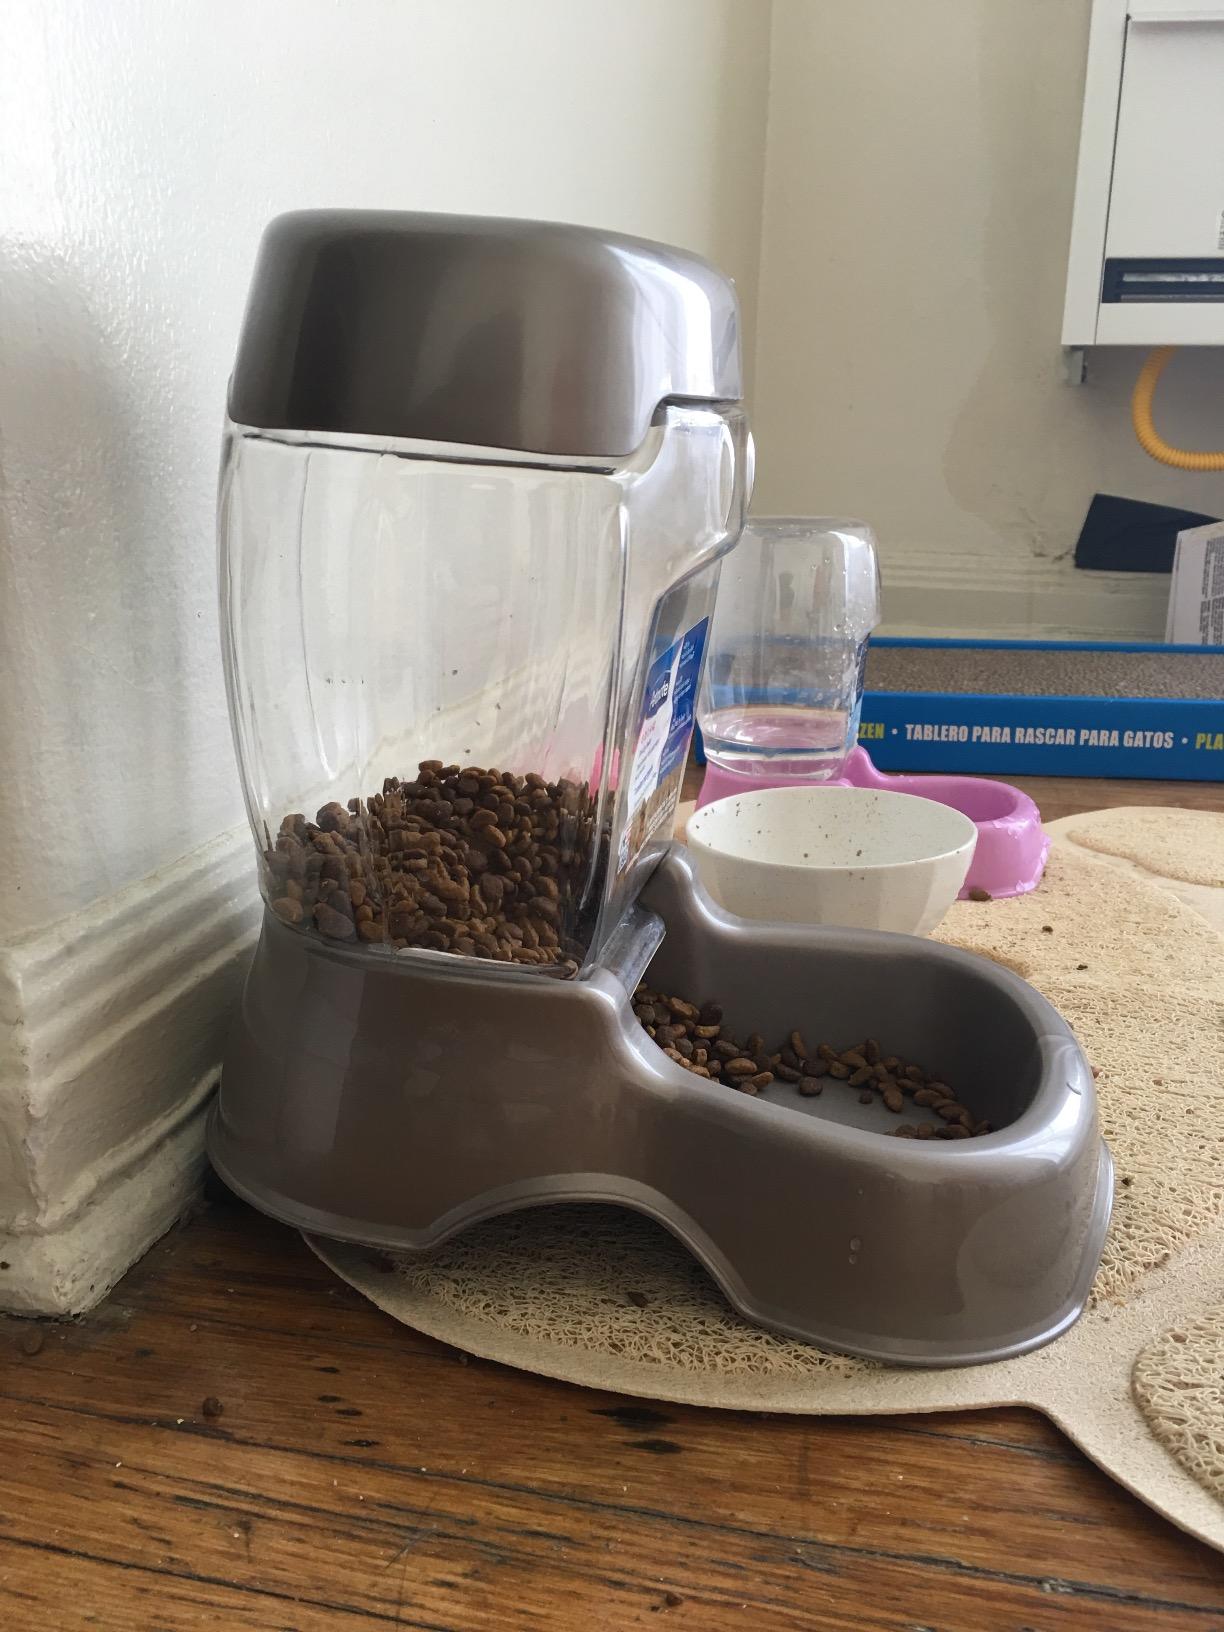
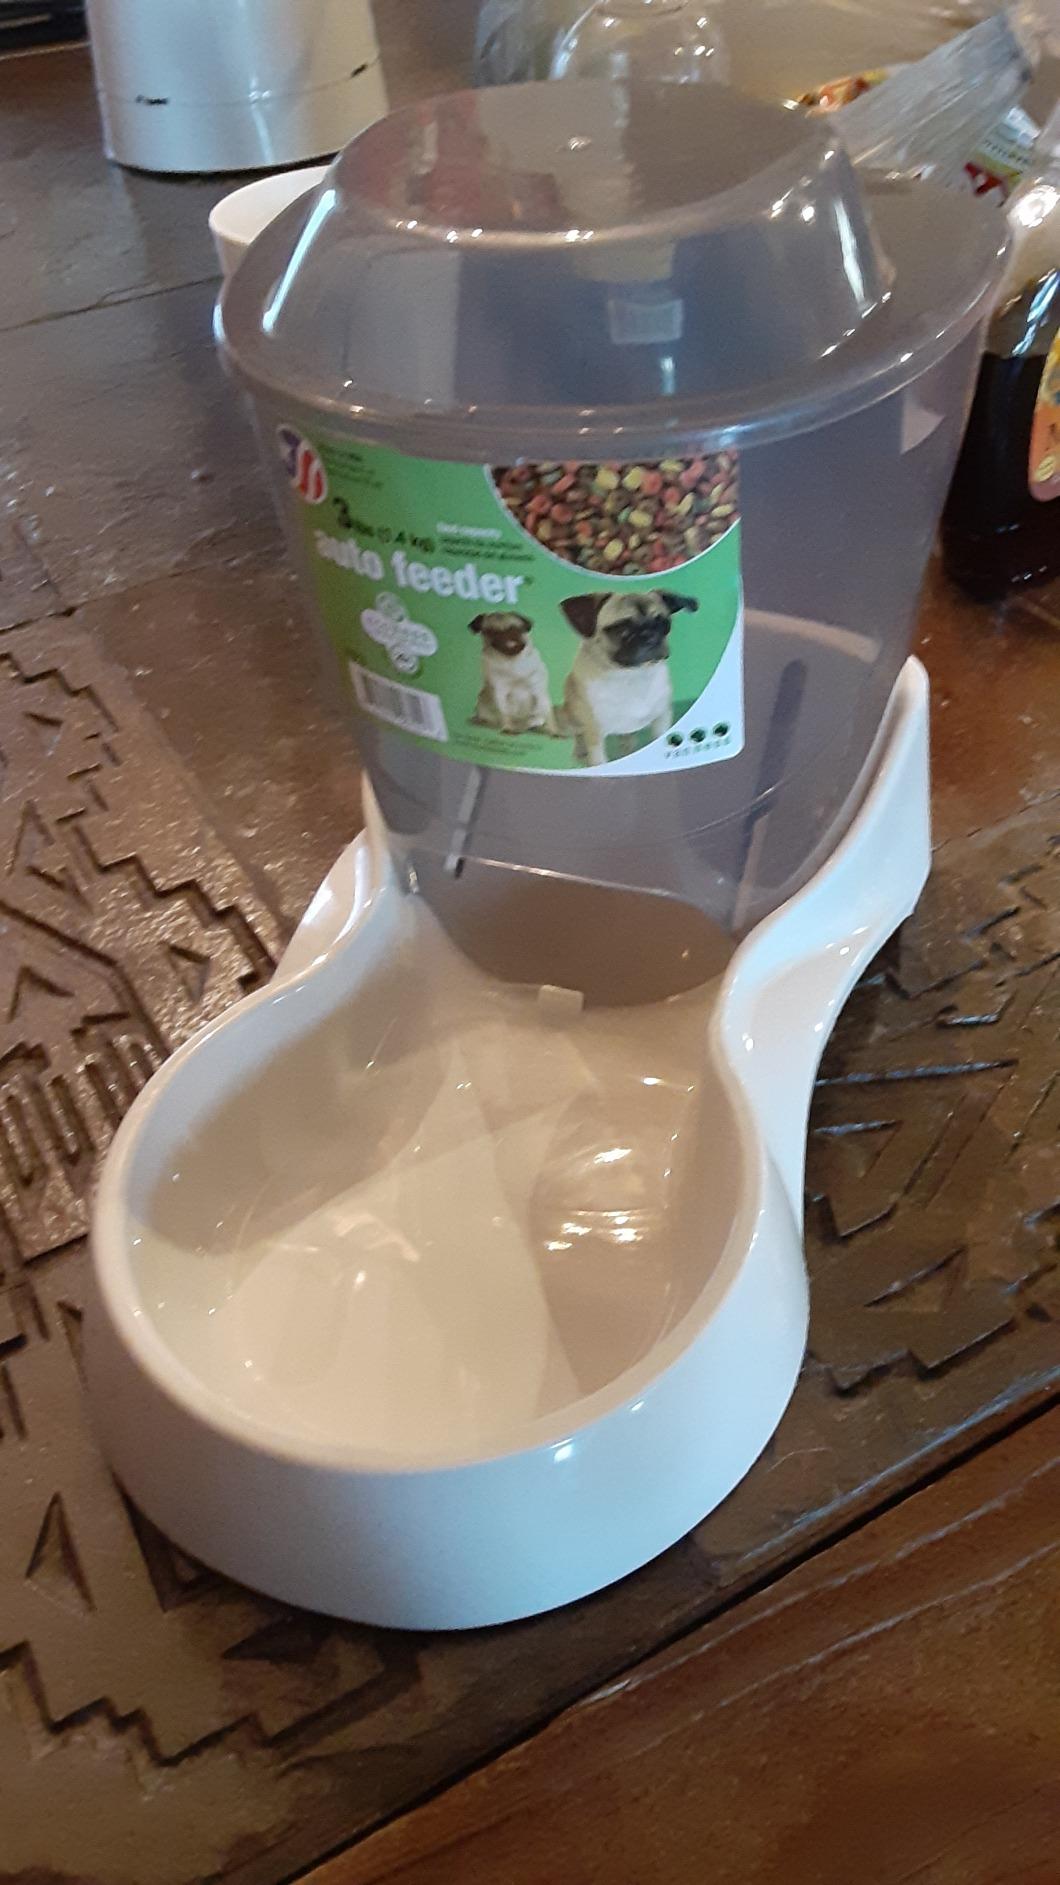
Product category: items_feeder
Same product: no